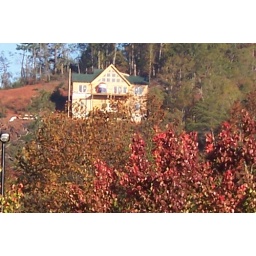
A house under construction on a hill above Helen.